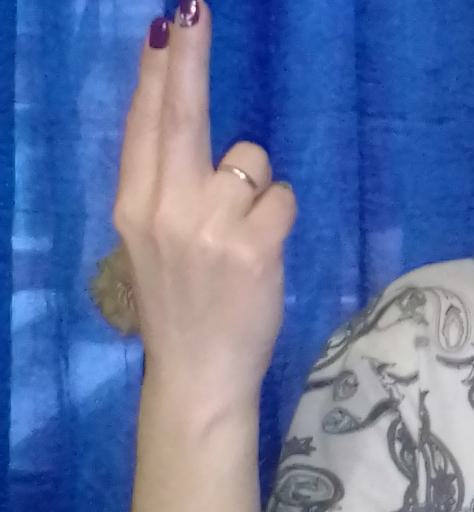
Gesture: two_up_inverted